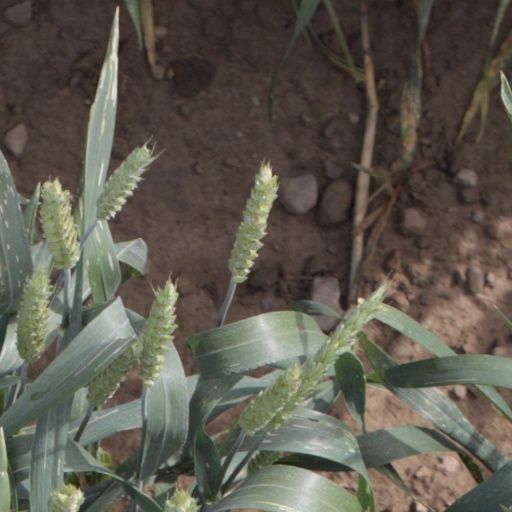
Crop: wheat